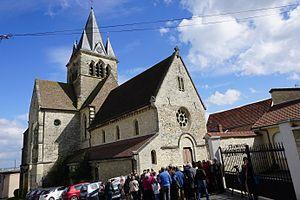
eglise saint-lié à Villedommange. Visite animé par une personne du parc.
L'église Saint-Lié est une église située à Ville-Dommange, en France.